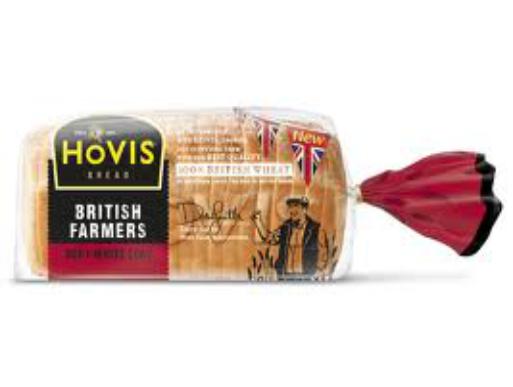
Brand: Hovis
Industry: Leisure